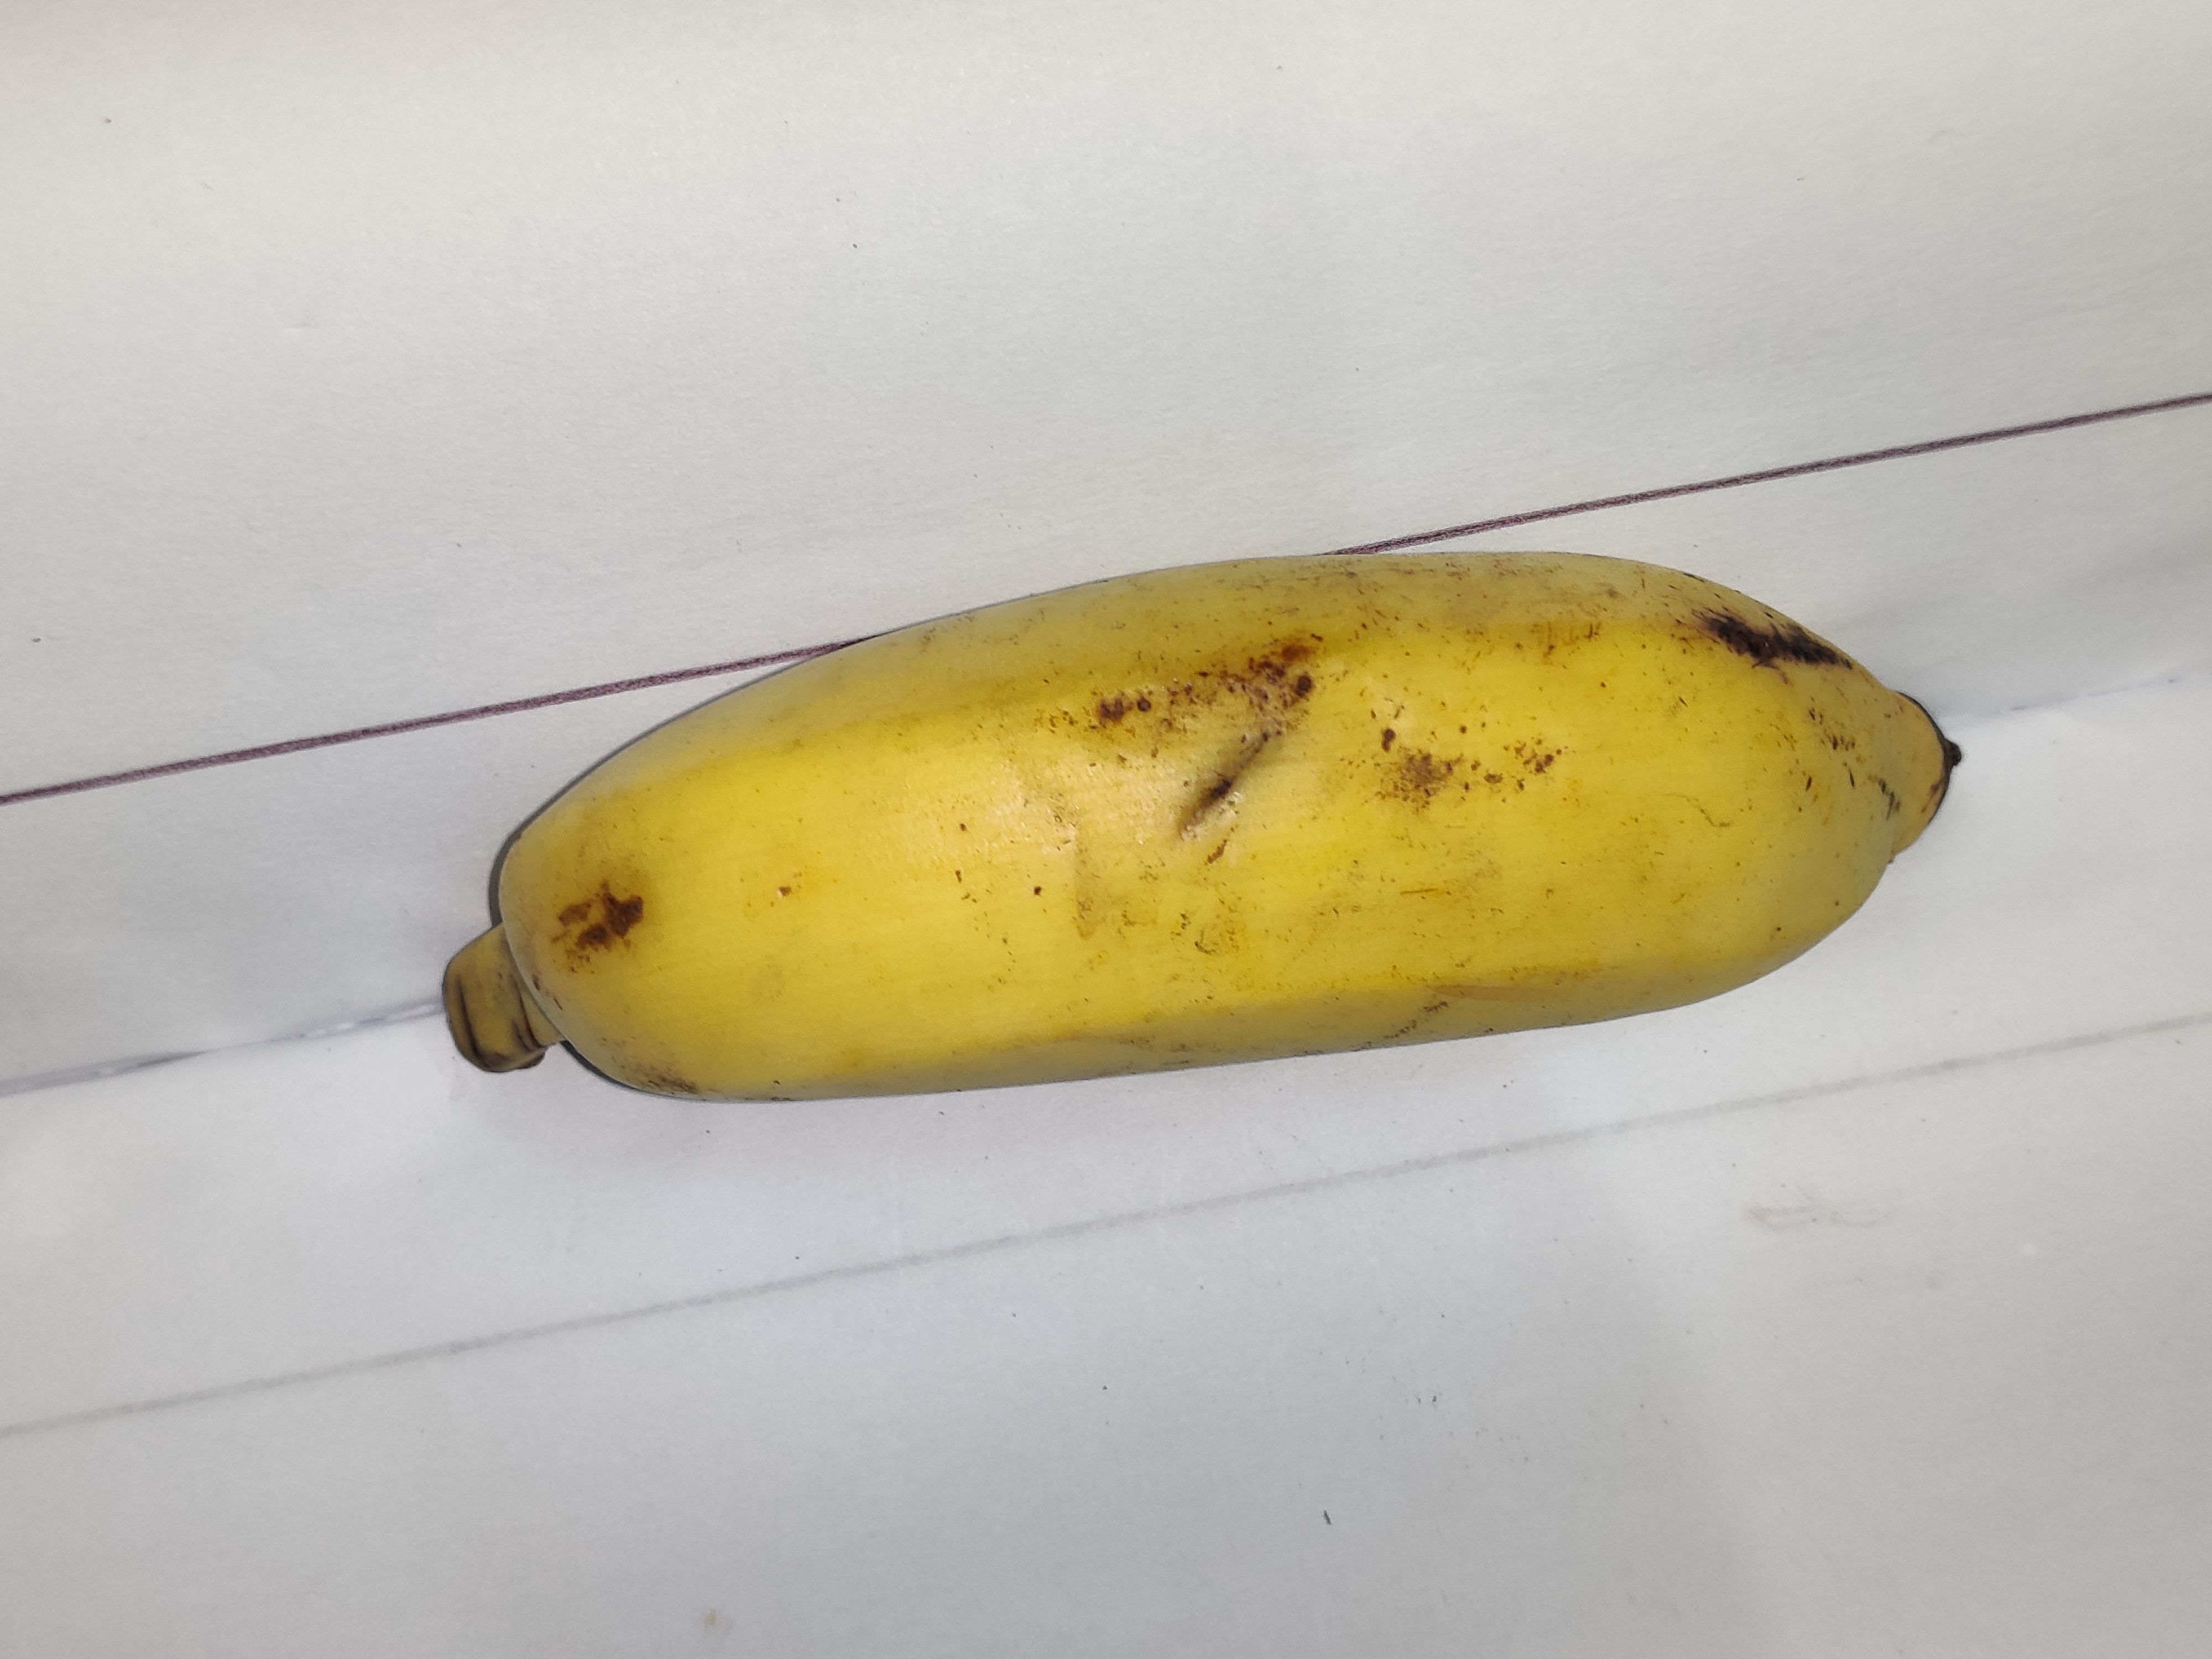
Fruit: banana
Grade: 1st-grade